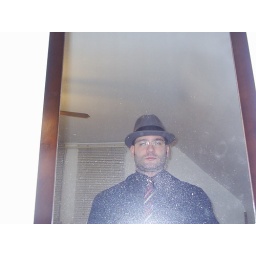
I kinda look like a cross betwen a mafia soldier and a car salesman in this capture.